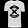
Label: T - shirt / top